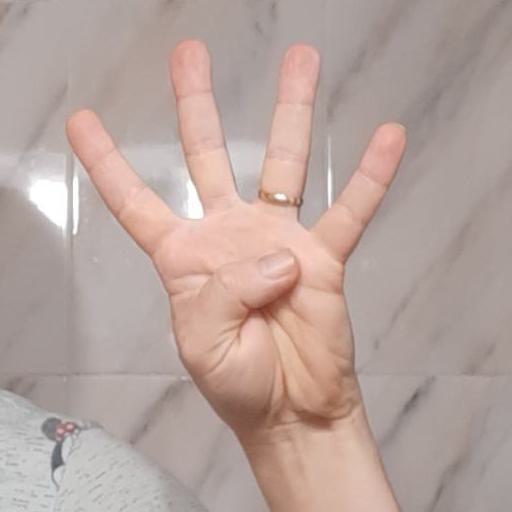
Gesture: four